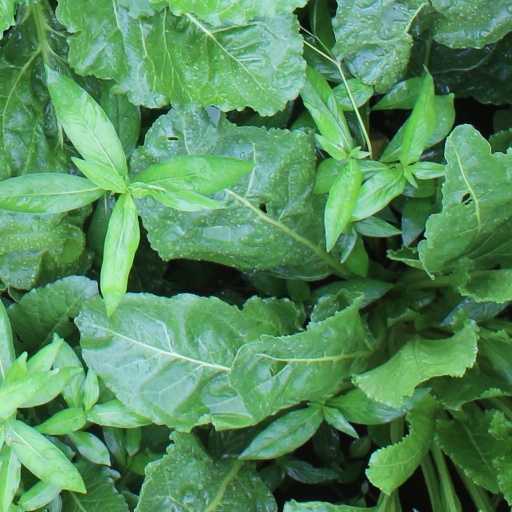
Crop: sugar beet